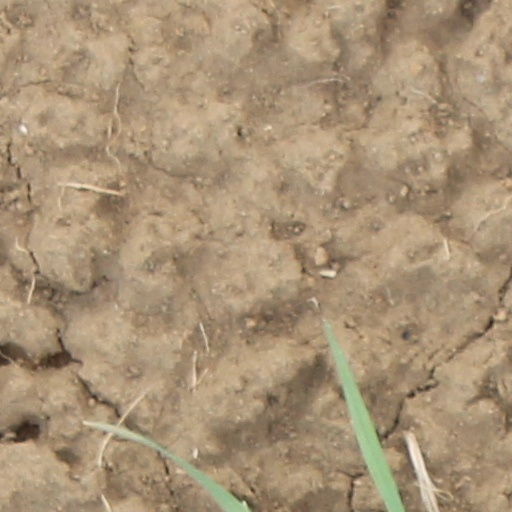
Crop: wheat